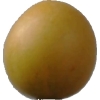
Label: cherry_wax